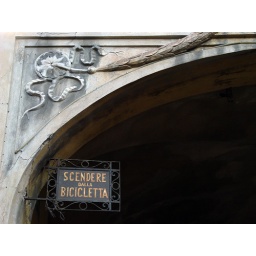
Very old street sign in Reggio Emilia